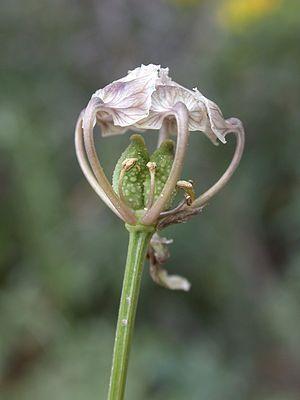
Garidella est un genre de plantes dicotylédones de la famille des Ranunculaceae.